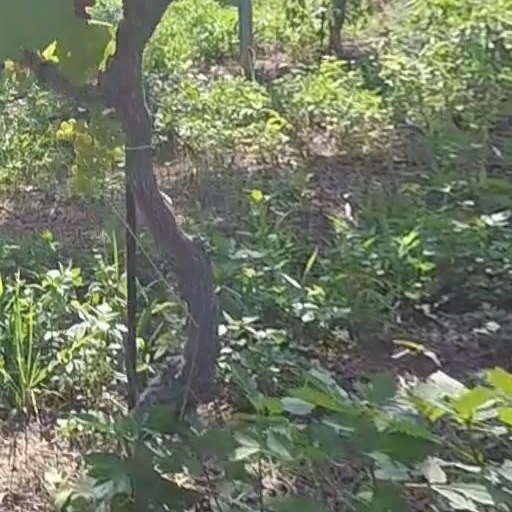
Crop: grape